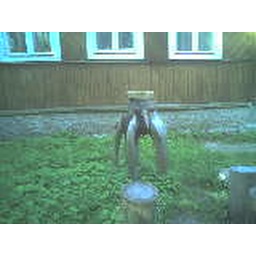
A wooden idol in front of the windows